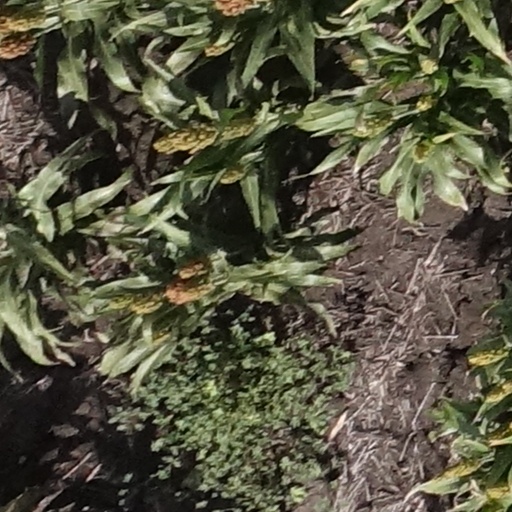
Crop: sorghum